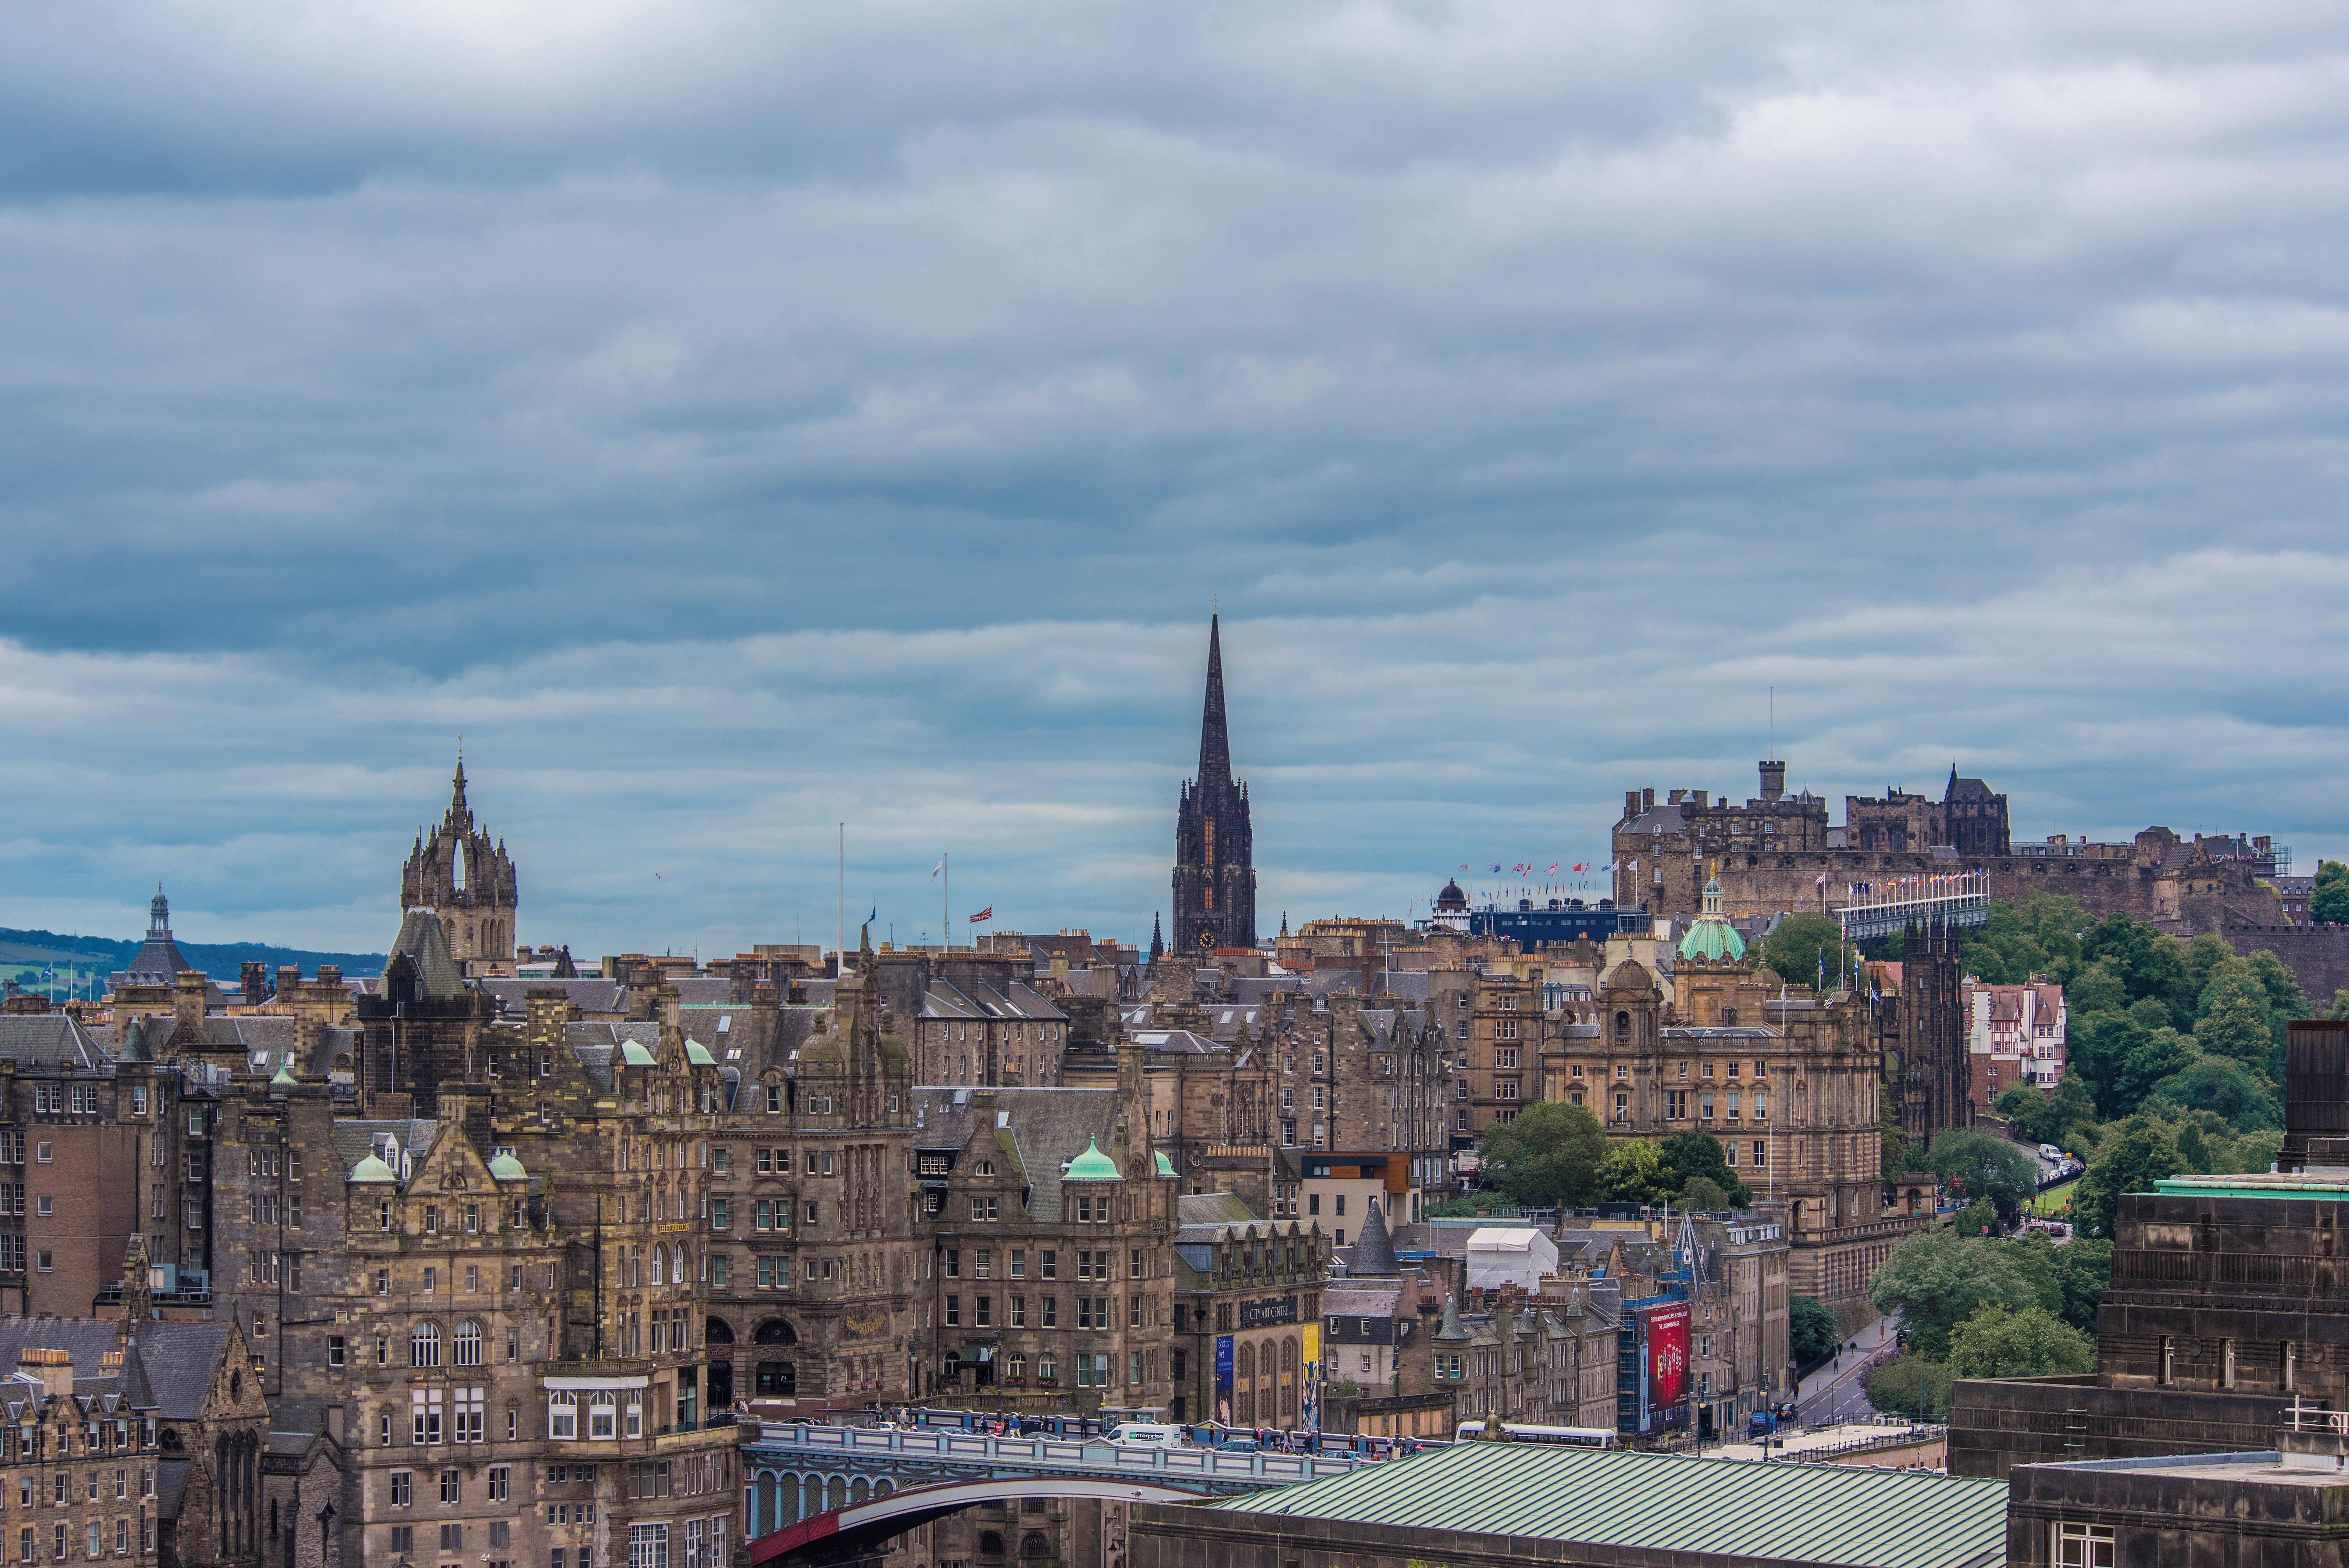
architecture, road, skyline, hill, town, view, building, old, city, skyscraper, river, monument, cityscape, panorama, downtown, landmark, cathedral, tourism, place of worship, places of interest, capital, picturesque, historically, urban area, human settlement, holyrood park in edinburgh, edinburgh city view